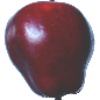
Label: Apple Red Delicious 1